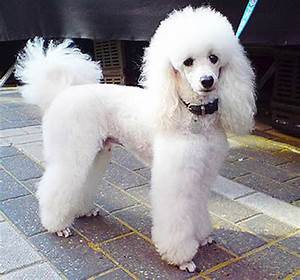
Label: cane